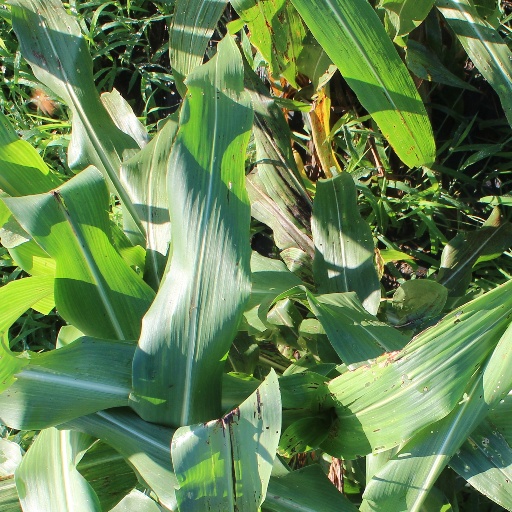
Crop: sorghum